Andžs Flaksis

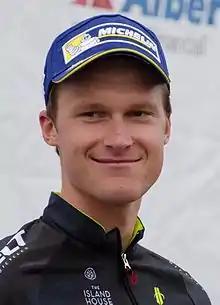
Flaksis at the 2016 Tour of Alberta

Andžs Flaksis (born 18 March 1991) is a Latvian professional road cyclist, who last rode for club team Miami Nights.